Atiku Abubakar

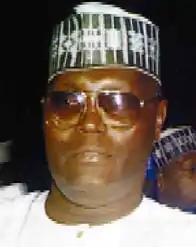
Atiku Abubakar in 1990s

Abubakar's first foray into politics was in the early 1980s, when he worked behind-the-scenes on the governorship campaign of Bamanga Tukur, who at that time was managing director of the Nigeria Ports Authority. He canvassed for votes on behalf of Tukur, and also donated to the campaign.